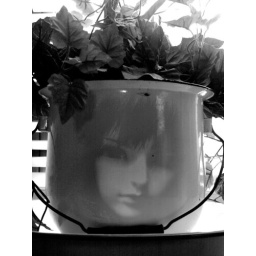
Asagi's face in a flower pot. Just done out of random. XDD